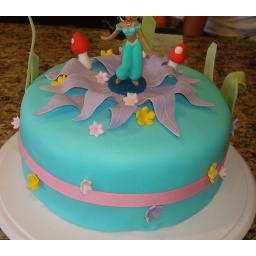
chocolate cake with strawberry filling.Covered in fondant. Gumpaste flowers